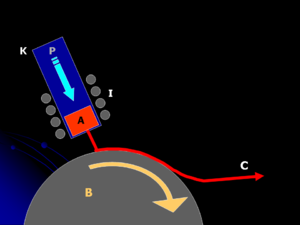
Schéma illustrant le principe de la trempe sur roue. Le métal (A) est mélangé par induction (I) et poussé à l'aide de gaz sous pression (P) sortant d'un petit orifice du creuset (K) sur le tambour tournant (B), où il se refroidit rapidement en formant un ruban (C).
La trempe sur roue est une technique de refroidissement rapide de liquides. Elle permet d'atteindre pour des alliages métalliques des vitesses de refroidissement allant jusqu'à 10 K/s et est utilisée pour cette raison dans la fabrication de rubans d'alliages métalliques amorphes.